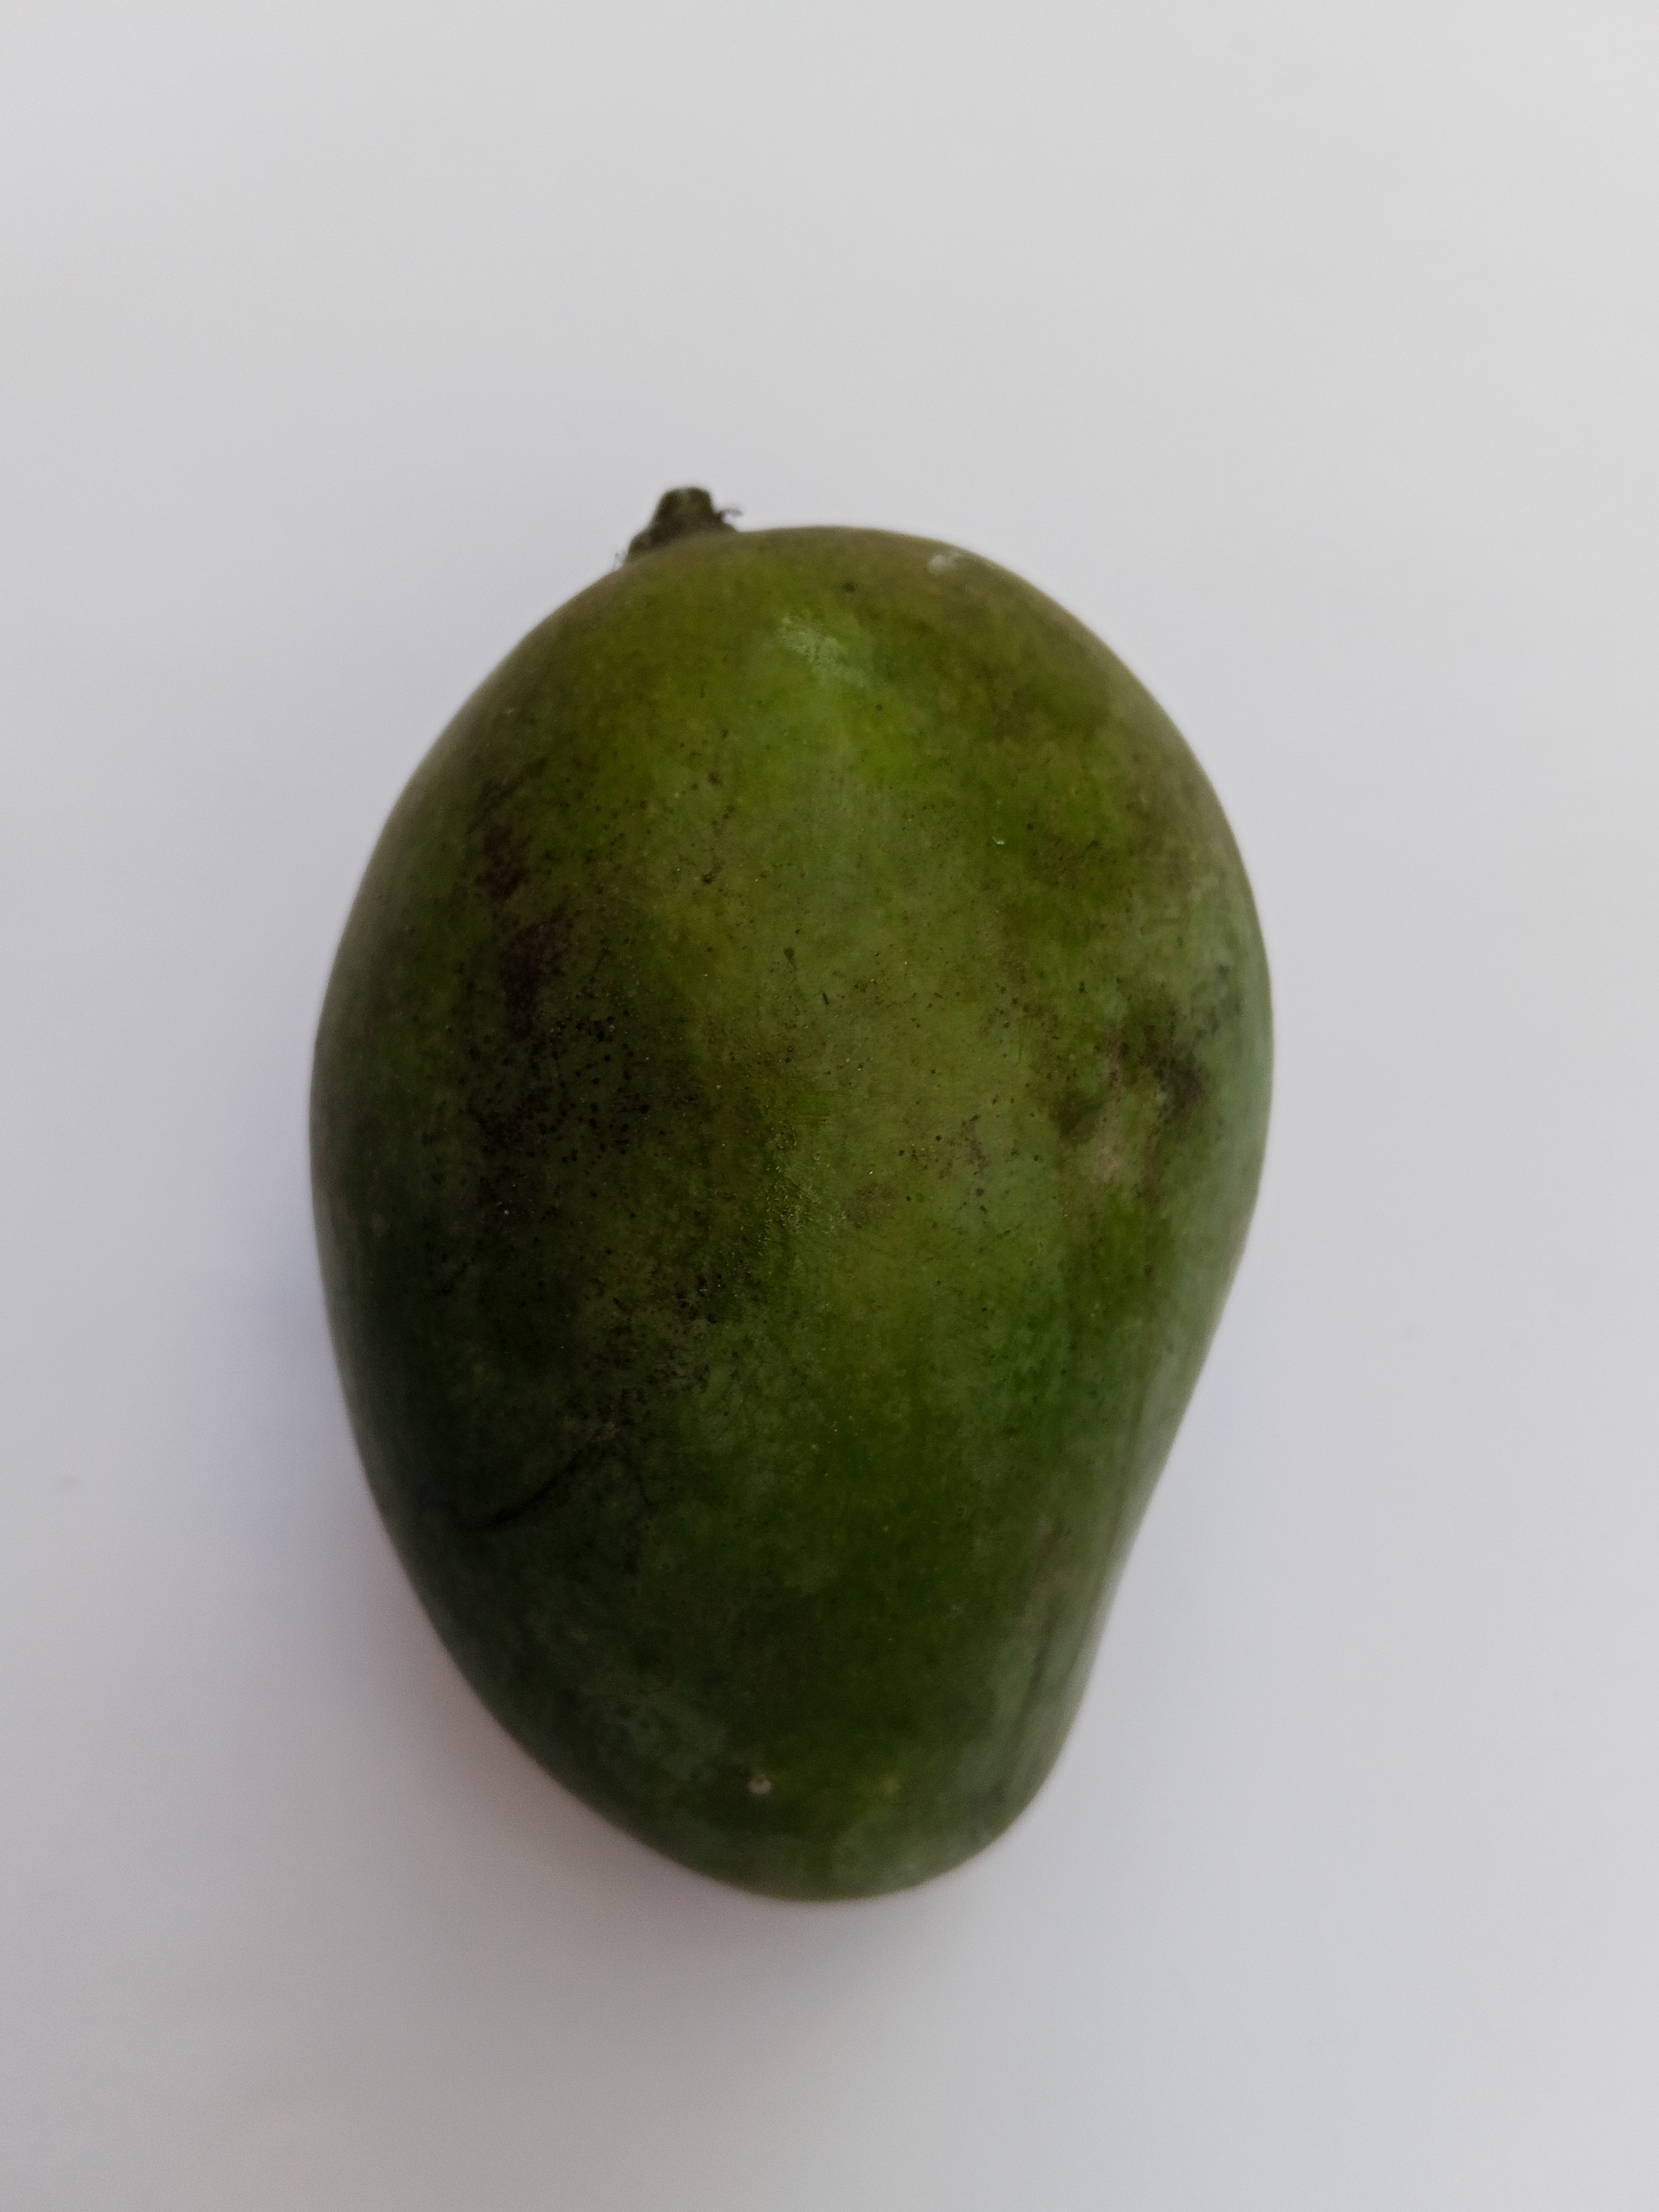
Mango variety: Amrapali